Billboard K-Town

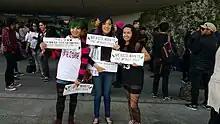
KCON Mexico City, BTS fans with banners asking for to come to Mexico, March 17, 2017.

K-Town documents K-pop history and events with features or announcements, or "timelines" of multiple events, such as Tamar Herman's 2017, "Timeline of K-Pop on U.S. TV, in Honor of BTS Attending "Billboard Music Awards"", and her 2018, "How BTS Took Over the World: A Timeline of The Group's Biggest Career Moments".